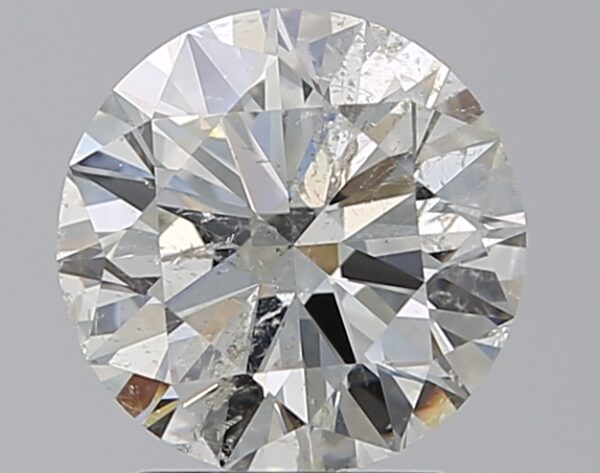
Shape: round
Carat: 2
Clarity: SI2
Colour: I
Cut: EX
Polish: EX
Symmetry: VG
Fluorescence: N
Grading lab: HRD
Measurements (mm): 8 x 8.04 x 4.92